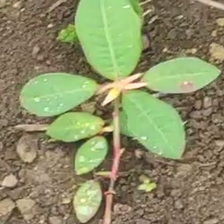
Weed species: Moti_dudhi(Euphorbia_geneculata_L)